Theodore Hesburgh

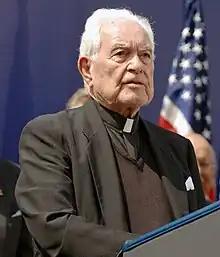
Hesburgh in 2008

Theodore Martin Hesburgh, CSC (May 25, 1917 – February 26, 2015) was an American Catholic priest and academic who was a member of the Congregation of Holy Cross. He was president of the University of Notre Dame for 35 years from 1952 to 1987.